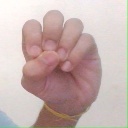
अक्षर: उ